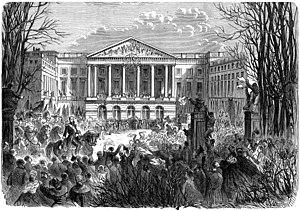
Arrivée de Léopold
17 mai : création à Paris de l'Union télégraphique internationale.
Création de la Caisse générale d'épargne et de retraite.